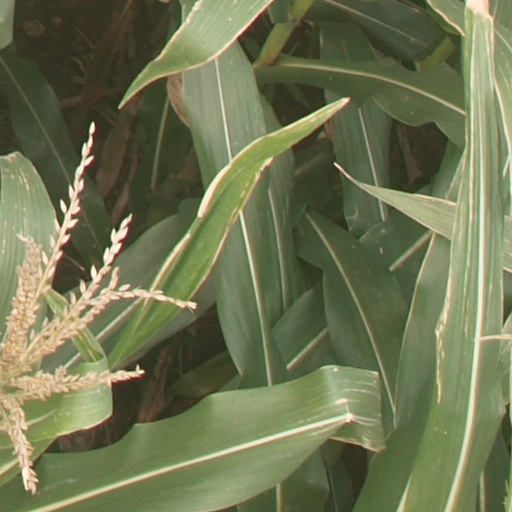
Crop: maize; corn